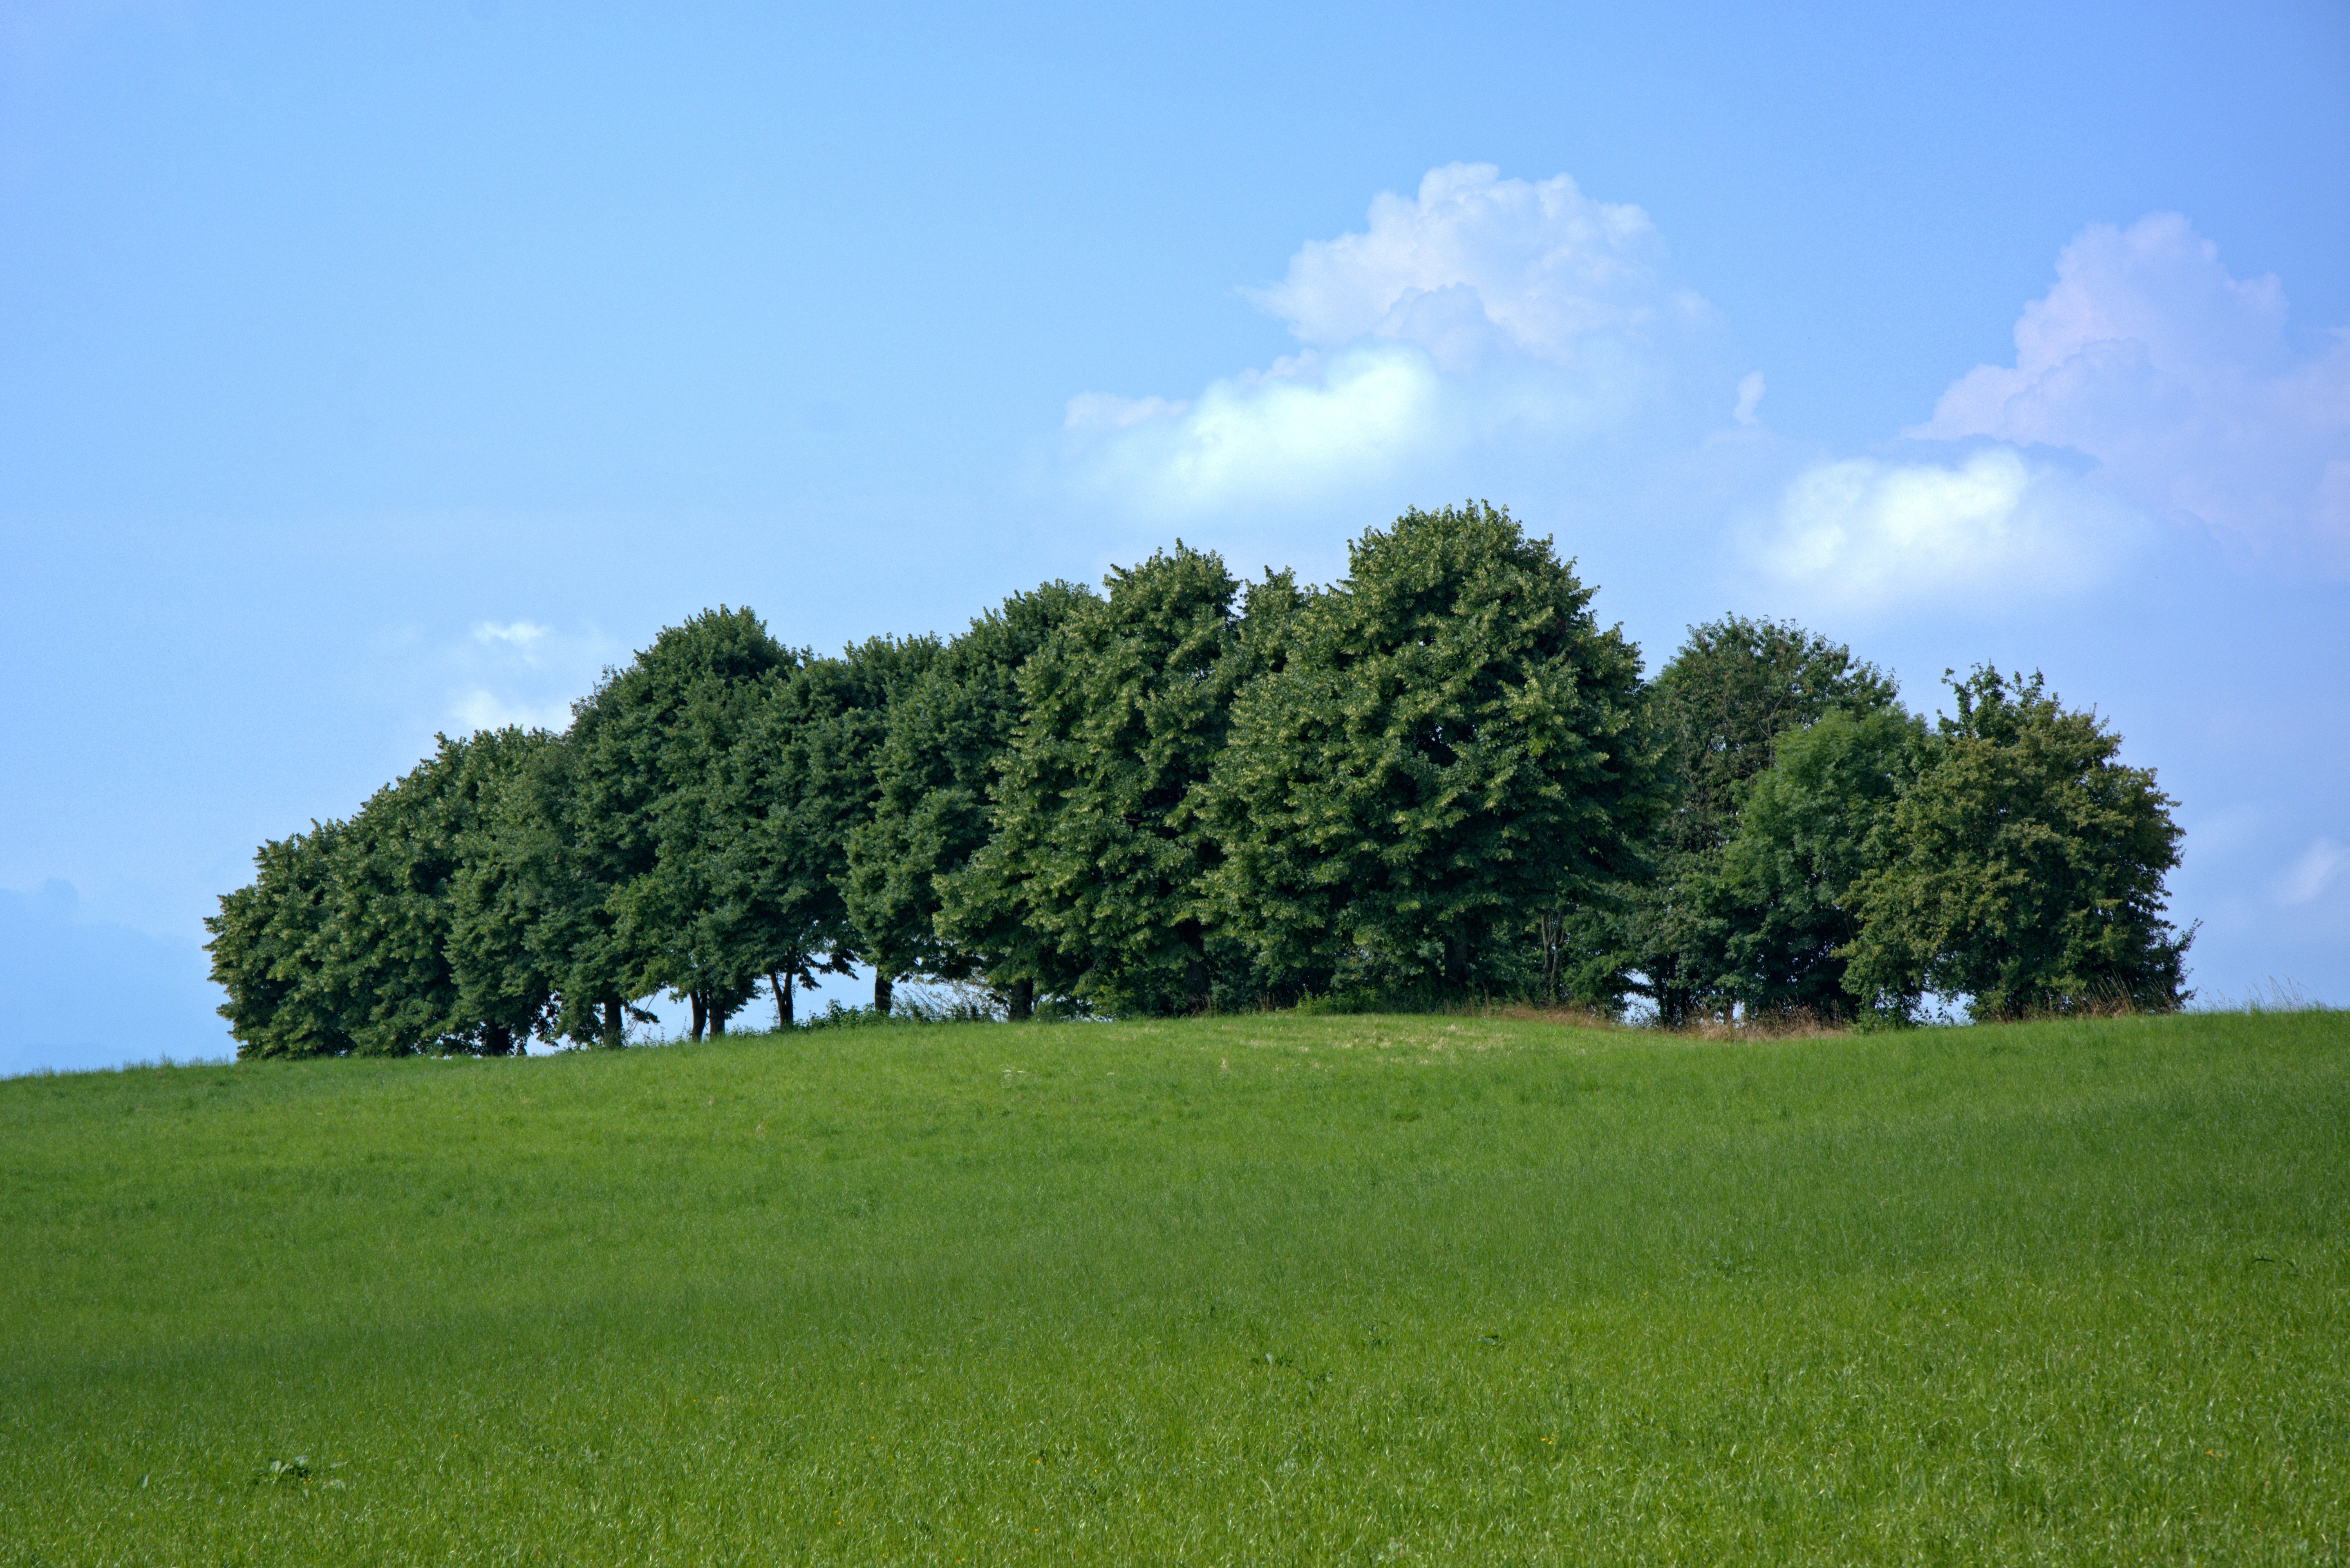
landscape, tree, nature, grass, horizon, cloud, group, plant, sky, field, lawn, meadow, prairie, hill, atmosphere, green, pasture, holiday, rest, agriculture, plain, trees, grassland, plantation, plateau, habitat, mood, ecosystem, recovery, rural area, upper bavaria, paddy field, grove of trees, chiemgau, natural environment, grass family, land lot